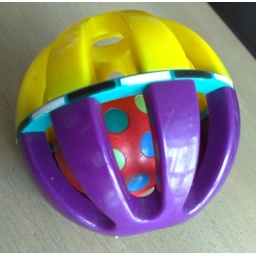
Pre-loved simple rattle boy by Sassy - the inside ball makes a rattling sound when moved.